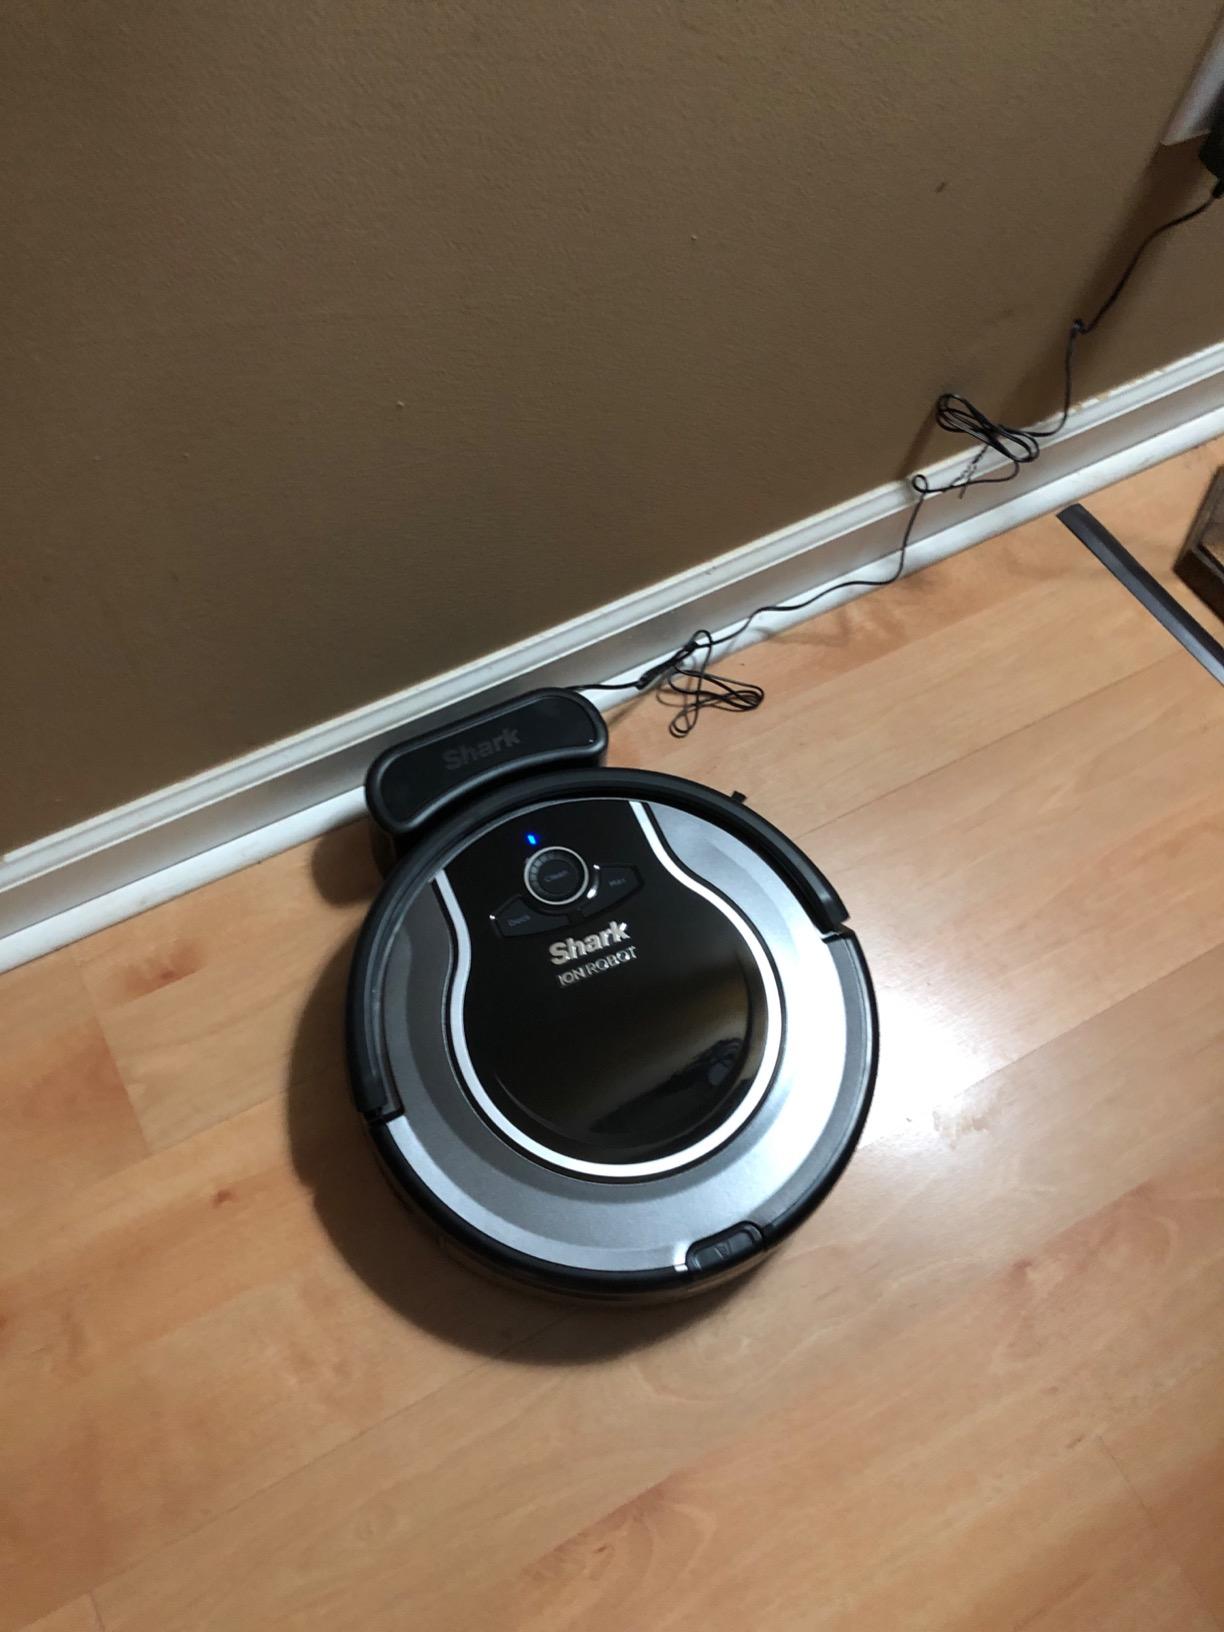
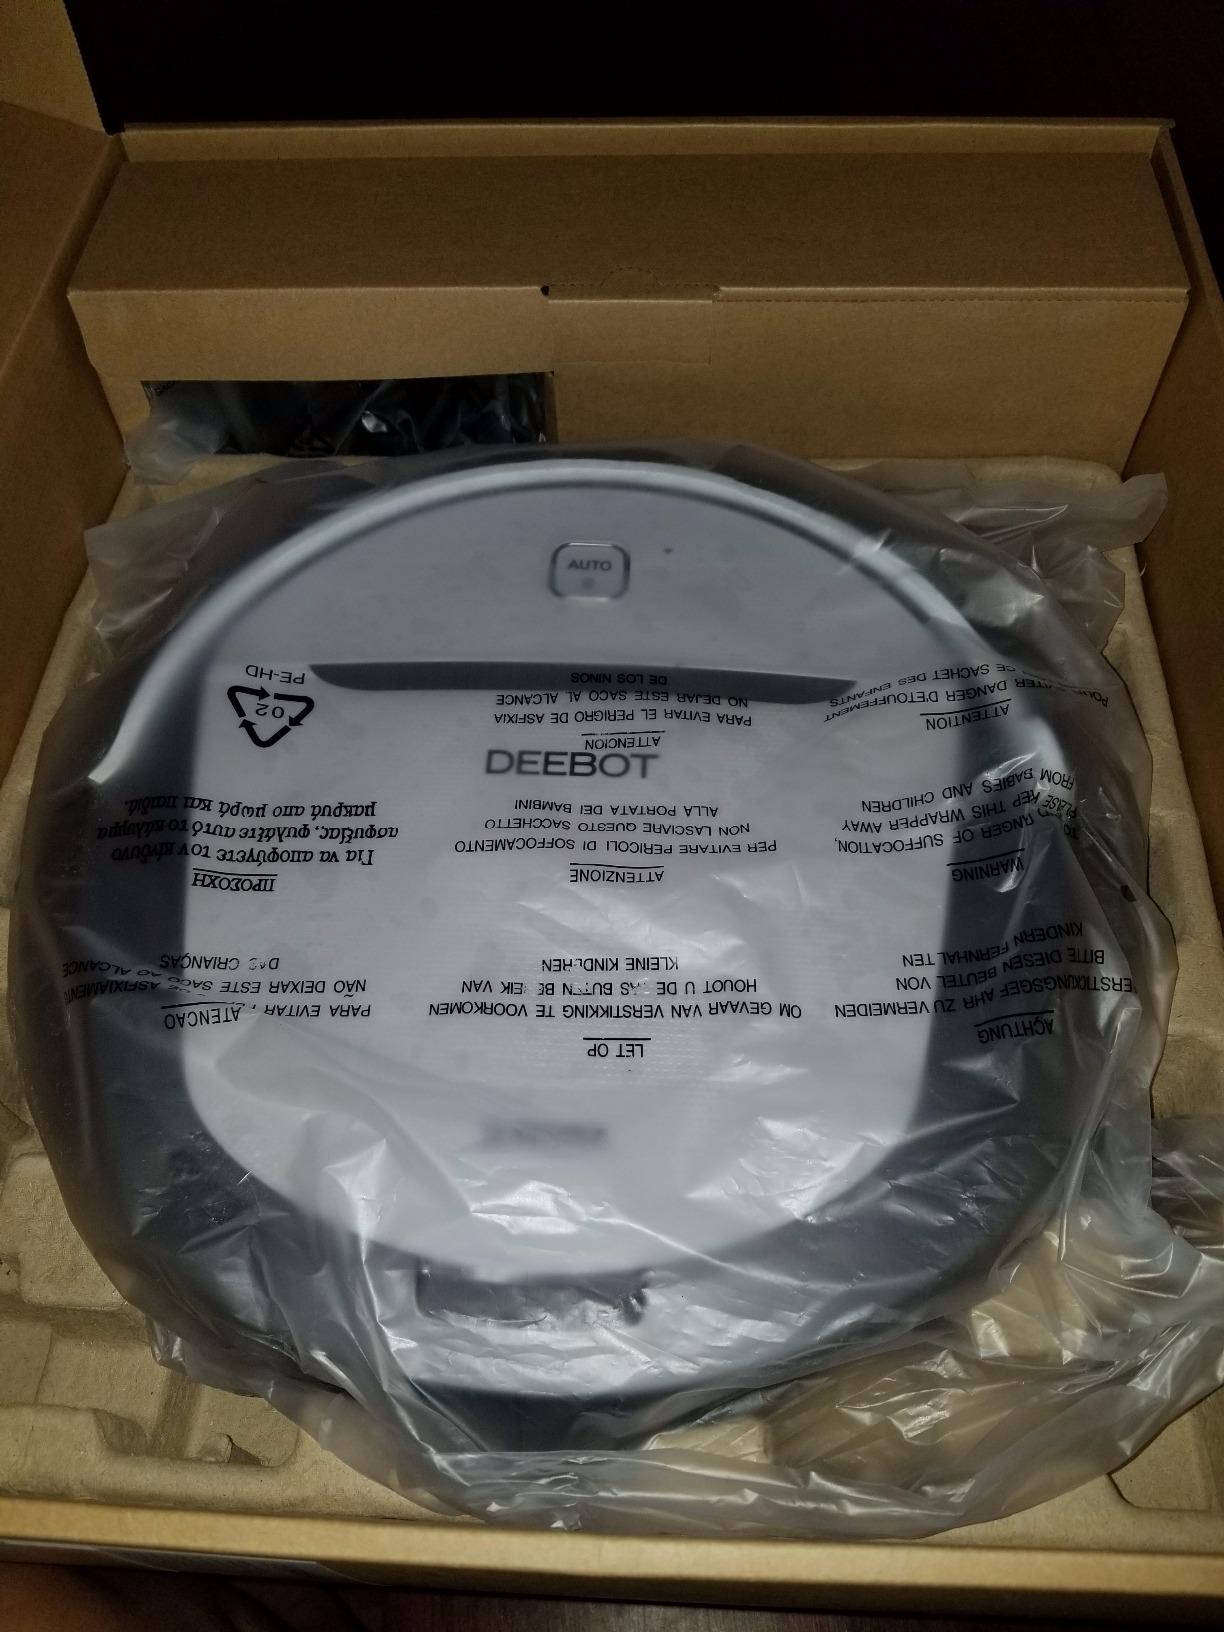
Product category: items_vacuum
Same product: no